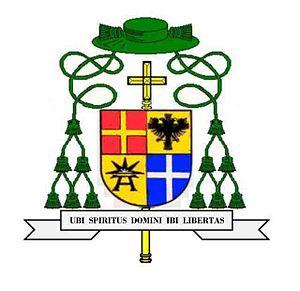
Reinhard Marx, né le 21 septembre 1953 à Geseke, en Rhénanie-du-Nord-Westphalie est un cardinal catholique allemand, archevêque de Munich et Freising depuis 2007, président de la Commission des épiscopats de la communauté européenne de 2012 à 2018 et président de la Conférence épiscopale allemande depuis 2014.